Orange-breasted trogon

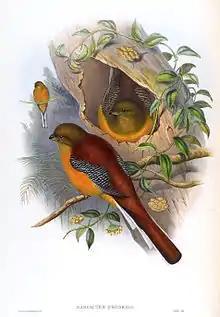
Painting by John Gould

The orange-breasted trogon (Harpactes oreskios) is a species of bird in the family Trogonidae. It is a colorful, sedentary species that inhabits the lower canopy of the lowlands and forest of southern China, southeast Asia, Borneo, Sumatra and Java.